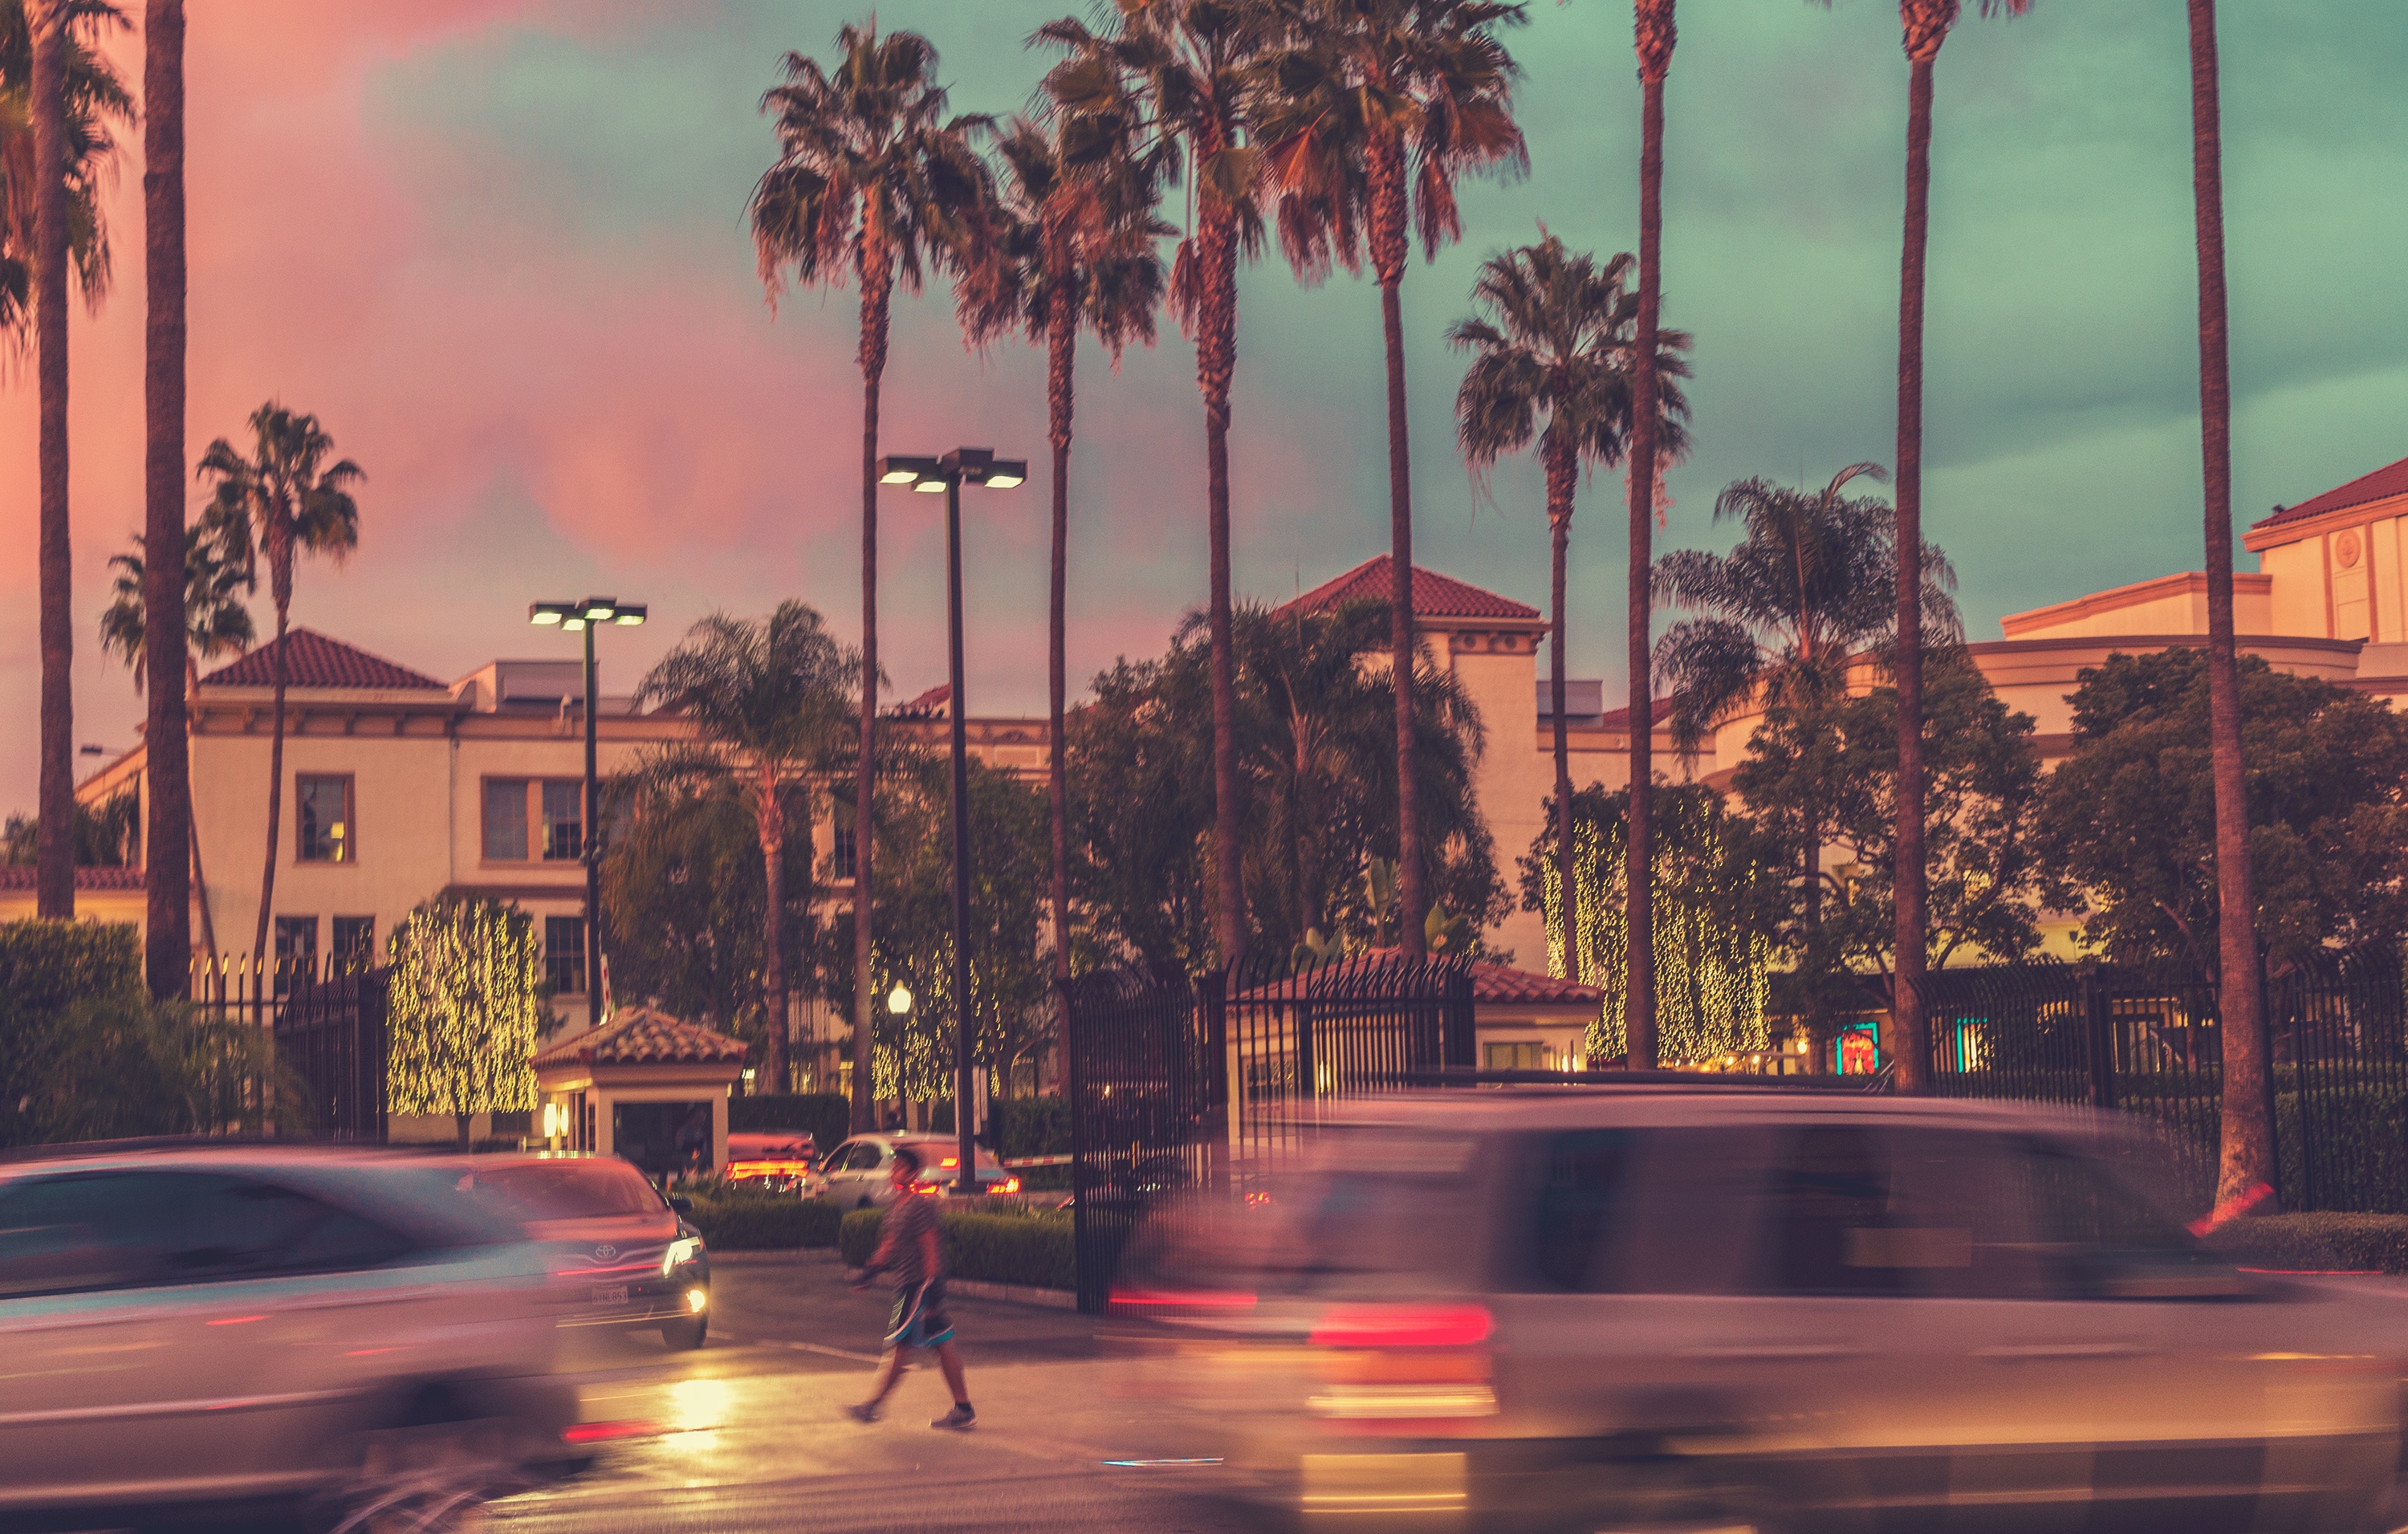
sunset, road, skyline, street, night, morning, city, cityscape, downtown, dusk, evening, lighting, urban area, residential area, human settlement, arecales